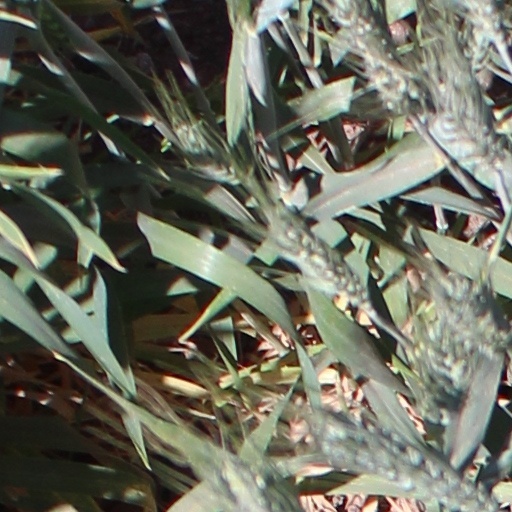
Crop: wheat